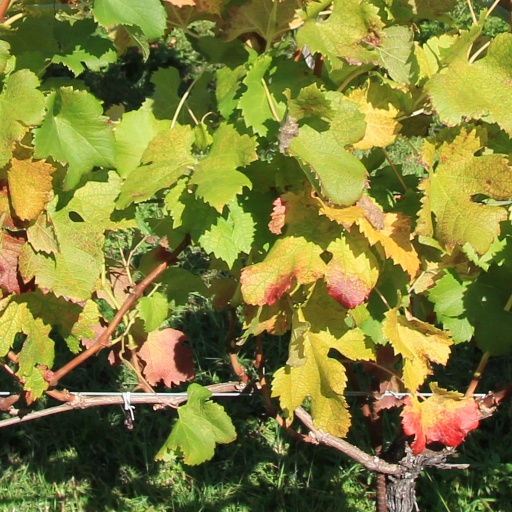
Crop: grape